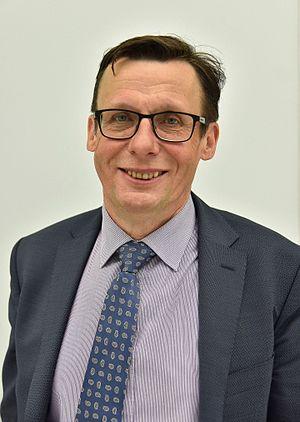
Marek Ast, né le 27 septembre 1958 à Zielona Góra, est un homme politique polonais membre de Droit et justice.